Meckesheim–Neckarelz railway

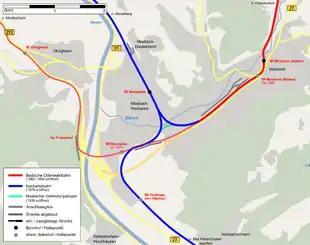
Development of the railways near Neckarelz

The Grand Duchy of Baden State Railway, which operated the line in Baden from 1840 to 1920, when it was absorbed by Deutsche Reichsbahn, opened the Odenwald Railway between Heidelberg and Mosbach on 23 October 1862. Traffic volume remained lower than expected, especially after 24 May 1879, when the Neckar Valley Railway opened on the Neckargemünd–Neckarsteinach–Eberbach–Neckarelz–Mosbach route, converting the Meckenheim–Neckarelz section into a de facto branch line in the following years, as trains on the Heidelberg–Würzburg route preferred to use the gentler Neckar Valley Railway. The section had the lowest traffic levels of any sections of the Baden Odenwald Railway. Despite its alignment making provision for double track, the line remained single-track.